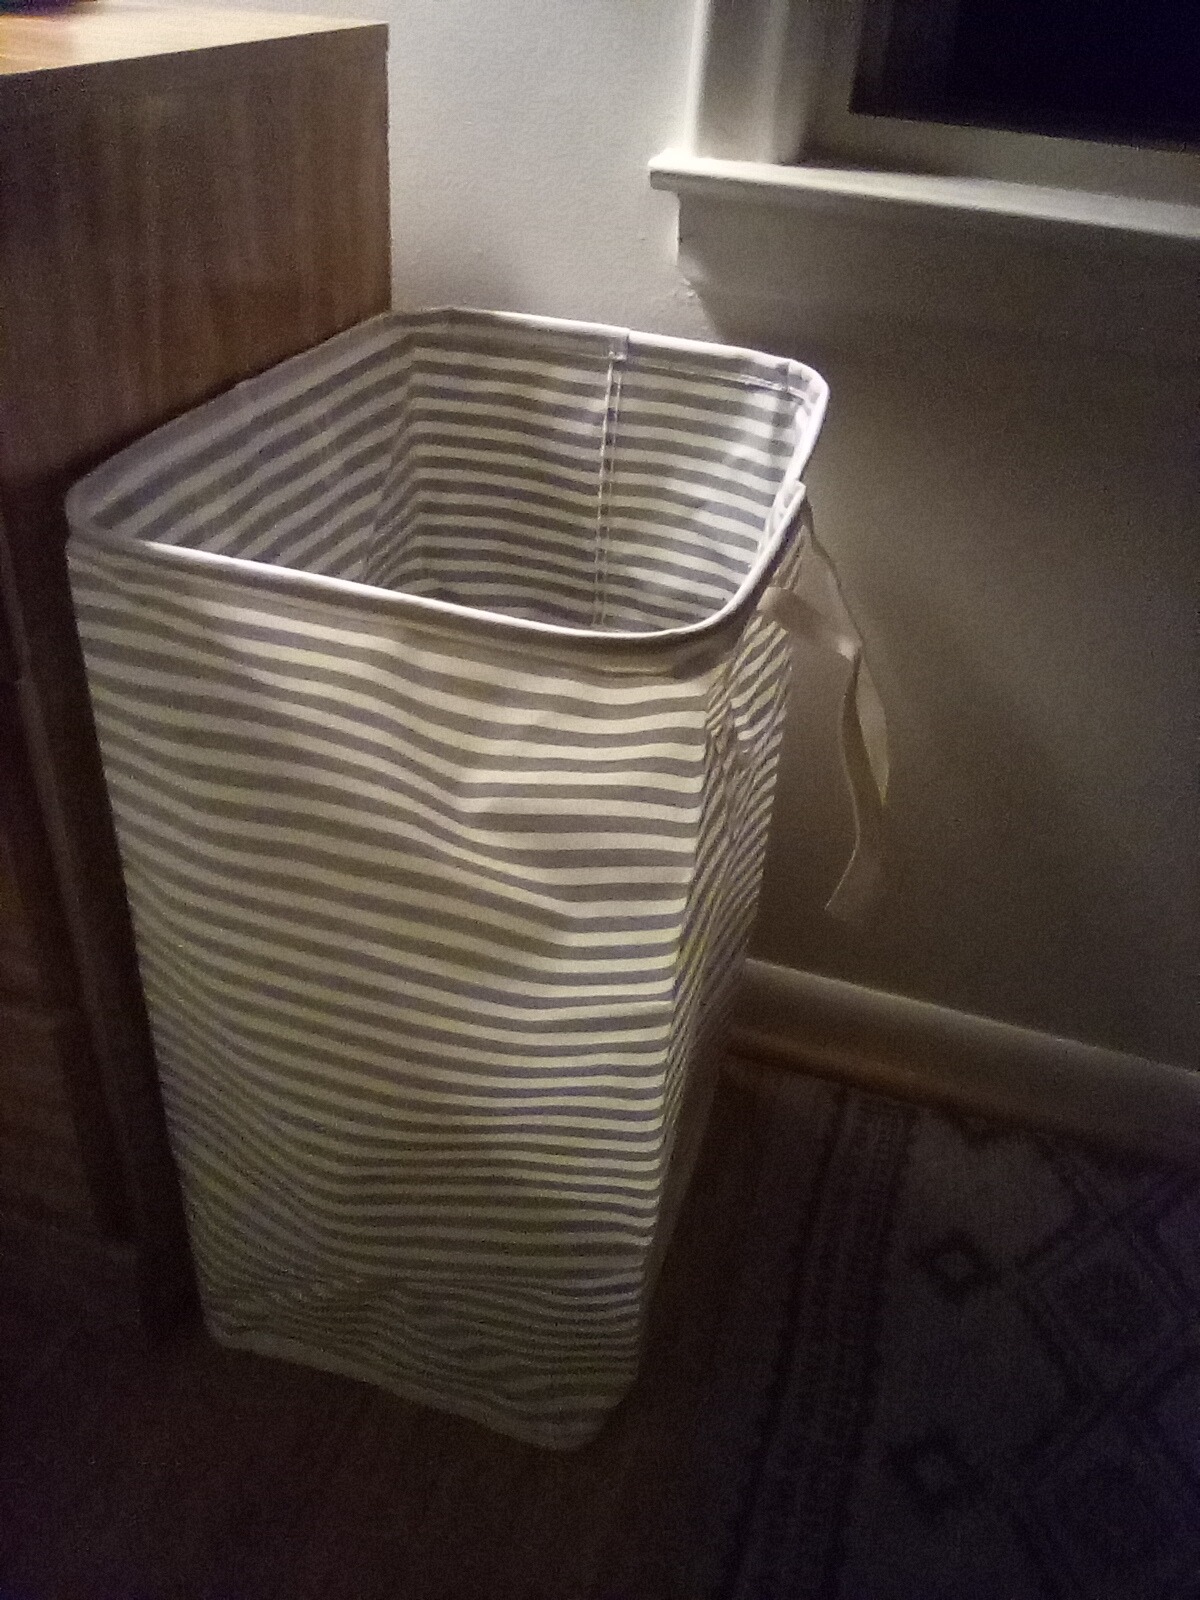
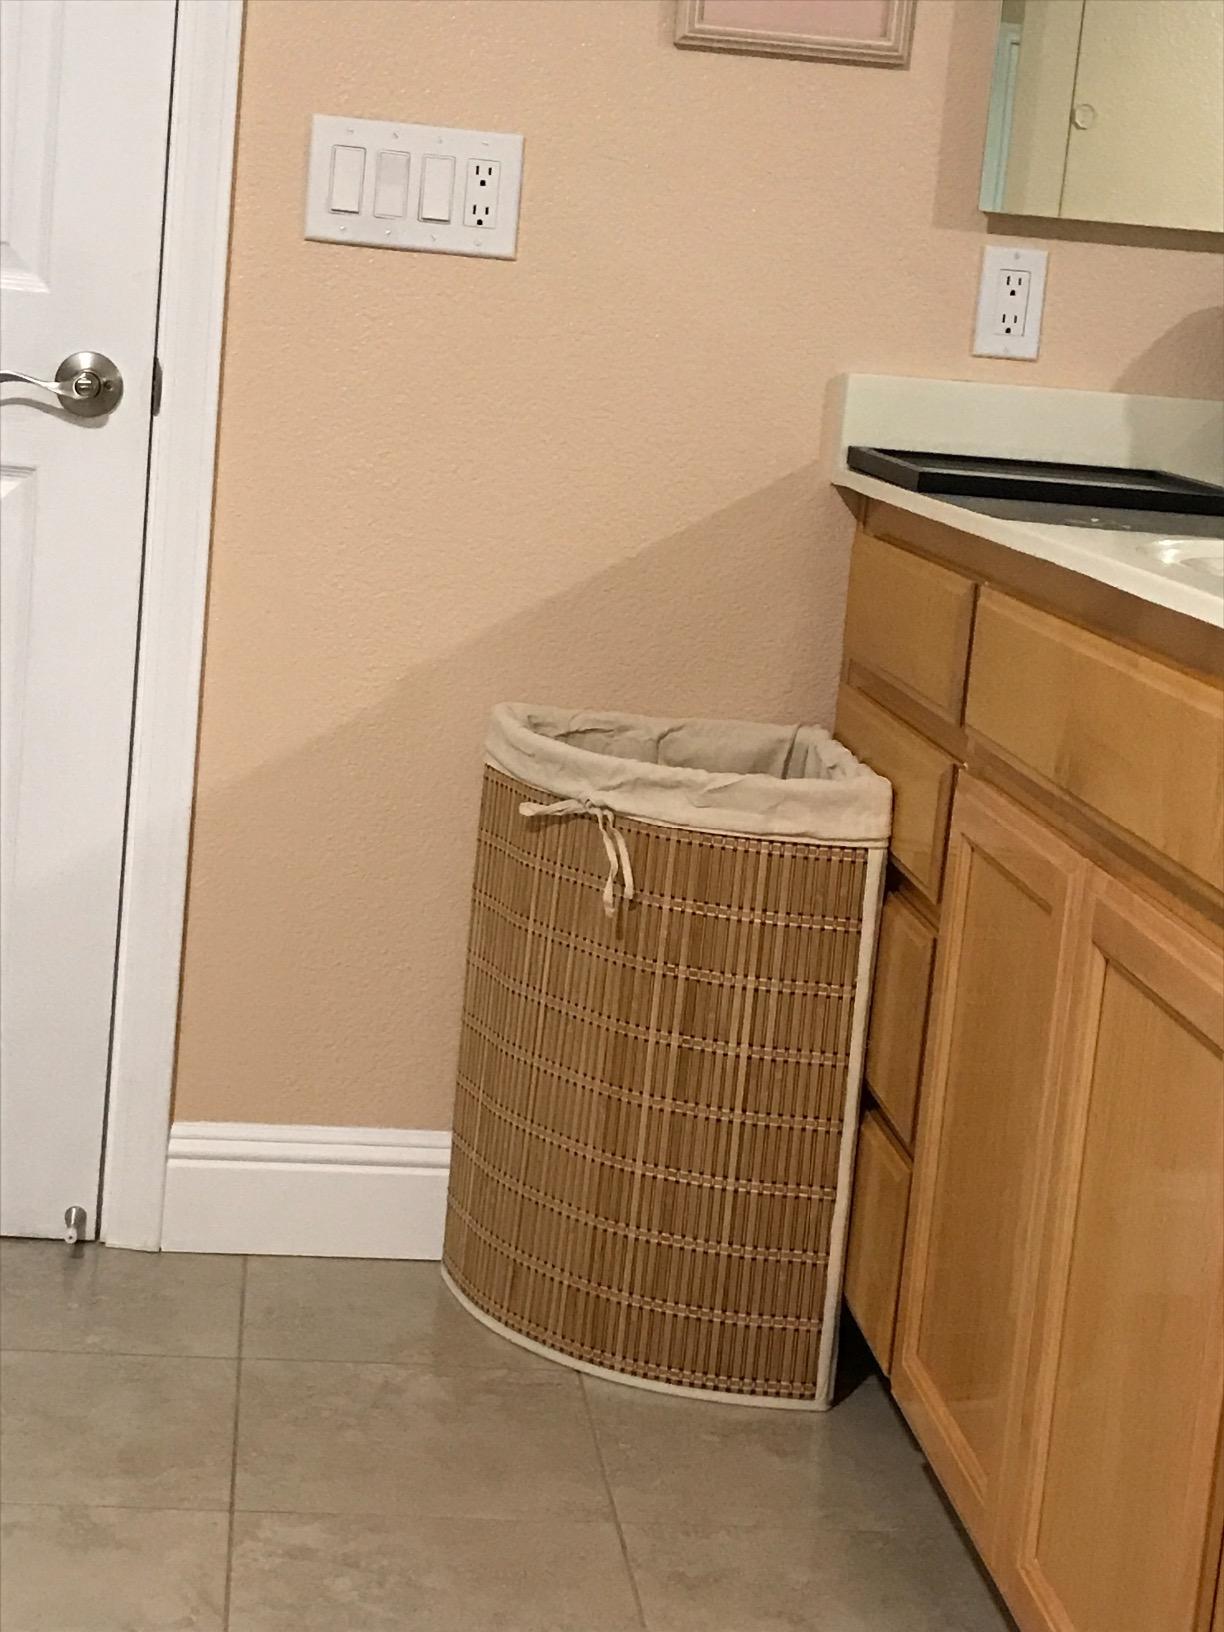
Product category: items_hamper
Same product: no